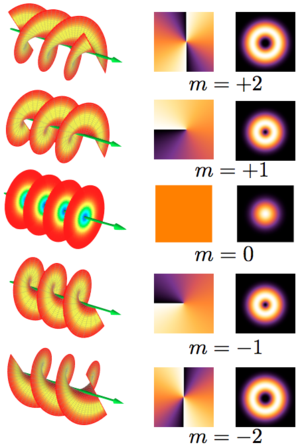
Orbitalt impulsmoment (bølge) / Introduktion
De forskellige søjler viser strålens skruelinjestruktur, fasefront - og korresponderende lysstyrkefordeling. Den første søjle viser EM-strålens bølgefrontsform. Den anden søjle er den optiske fase fordeling i et stråletværsnit, vist med falske farver. Den tredje søjle er strålens signalstyrke fordeling i en stråletværsnit (med en mørk vortex-kerne i centrum).
For alternative betydninger, se OAM.